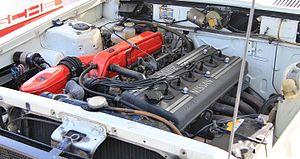
La Nissan Skyline GT-R est une voiture de sport basée sur les modèles de la gamme Skyline du constructeur nippon. Cinq générations furent produites en deux périodes, de 1969 à 1973 puis de 1989 à 2002. Elles s'illustrèrent dans de nombreuses compétitions internationales, avec de nombreuses victoires à la clé. Le terme GT-R vient de Gran Turismo Racing. La Nissan GT-R, bien qu'étant de la même lignée, ne porte plus le nom de Skyline car elle ne dérive plus d'un modèle existant.